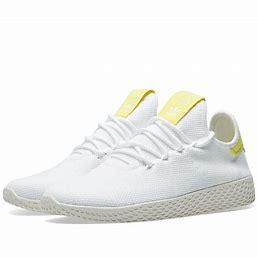
Brand: Adidas
Model: Pharrell Williams Tennis HU